Jeremiah Green

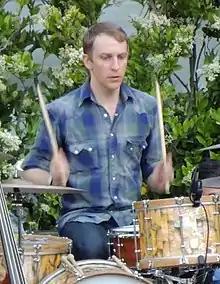
Green in 2012

Jeremiah Martin Green (March 4, 1977December 31, 2022) was an American musician best known as a founding member and drummer of the indie rock band Modest Mouse from 1993 to March 2003, and again from May 2004 until his death in December 2022.